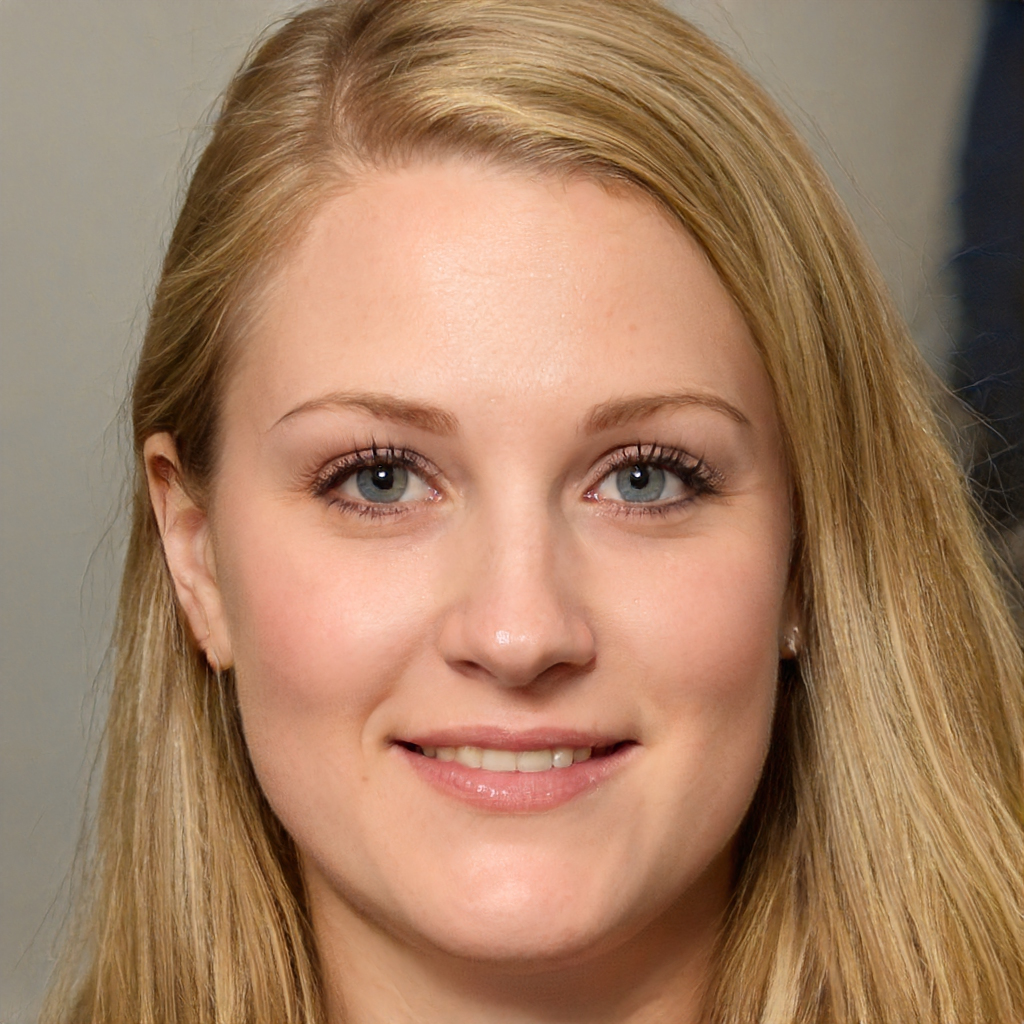
Gender: Female